List of airports in Ivory Coast

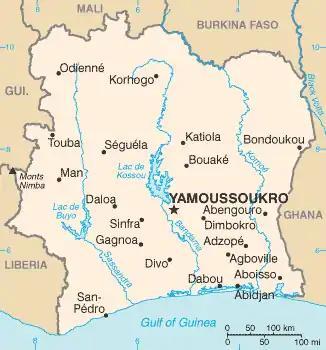
Map of Ivory Coast

List of airports in Ivory Coast (Côte d'Ivoire), sorted by location.